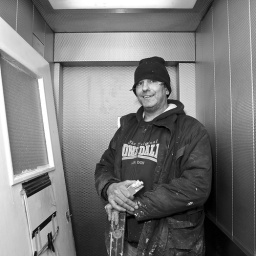
Random portraiture, photographs made in the lift of Balfron Tower, a 24 floor tower block in East London.